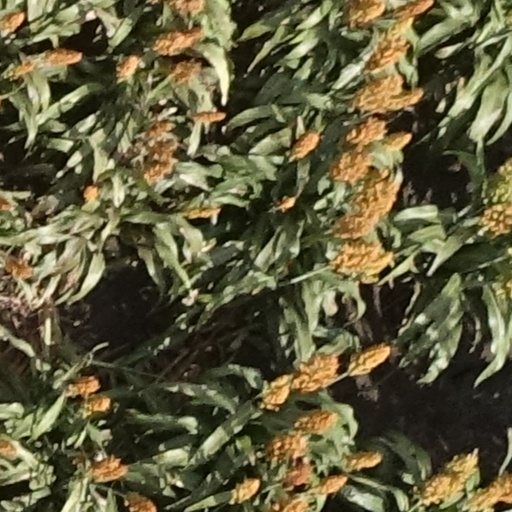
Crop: sorghum